Kristine Froseth

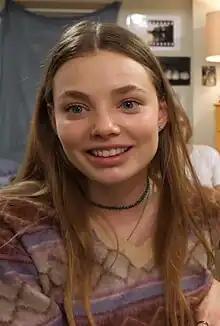
Froseth in 2019

Kristine Froseth (born September 21, 1995) is an American actress. She is known for playing Kelly Aldrich in the Netflix series "The Society" (2019), Alaska Young in the Hulu series "Looking for Alaska" (2019), and Nan St. George in the Apple TV+ series "The Buccaneers" (2023). In 2022, she starred in the Showtime series "The First Lady" as young Betty Ford.